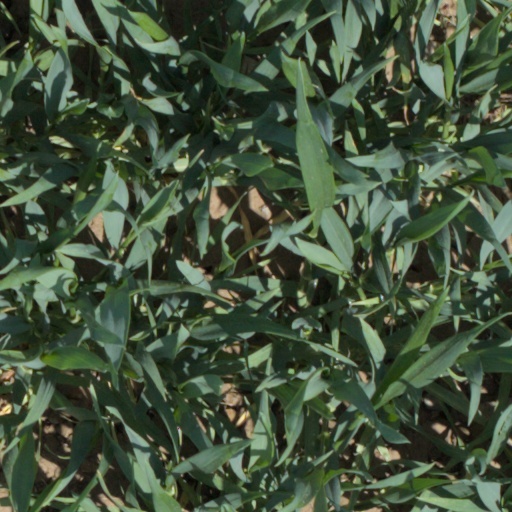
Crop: wheat